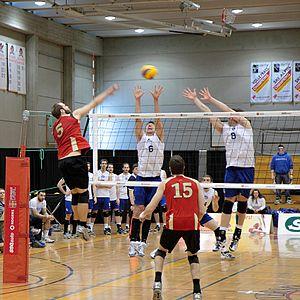
Jérémie Lortie (15) et Frédéric Mondou (5) du Rouge et Or — Mathieu Poirier (6) et Samuel Landry (8) des Carabins, PEPS